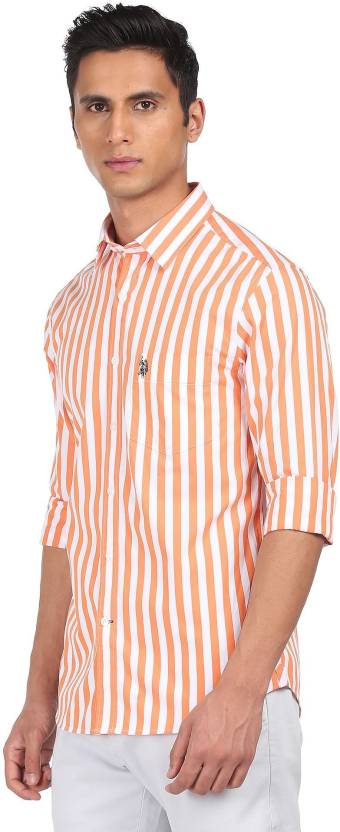
Product: Men Regular Fit Striped Spread Collar Casual Shirt
Price: ₹1,611
Colors: Orange
Pattern: Striped